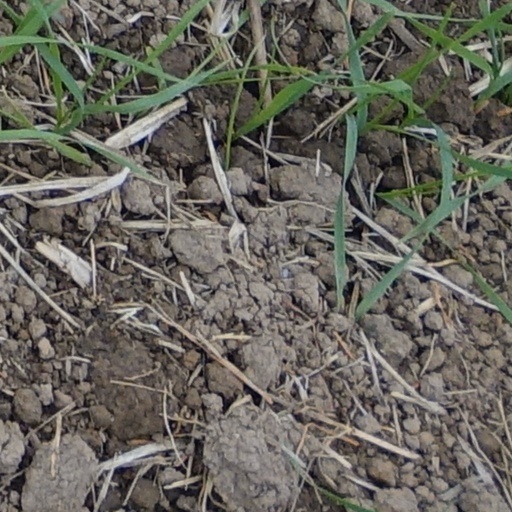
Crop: wheat